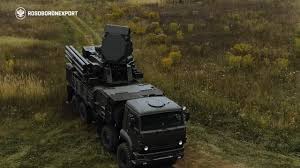
Label: Air Defense